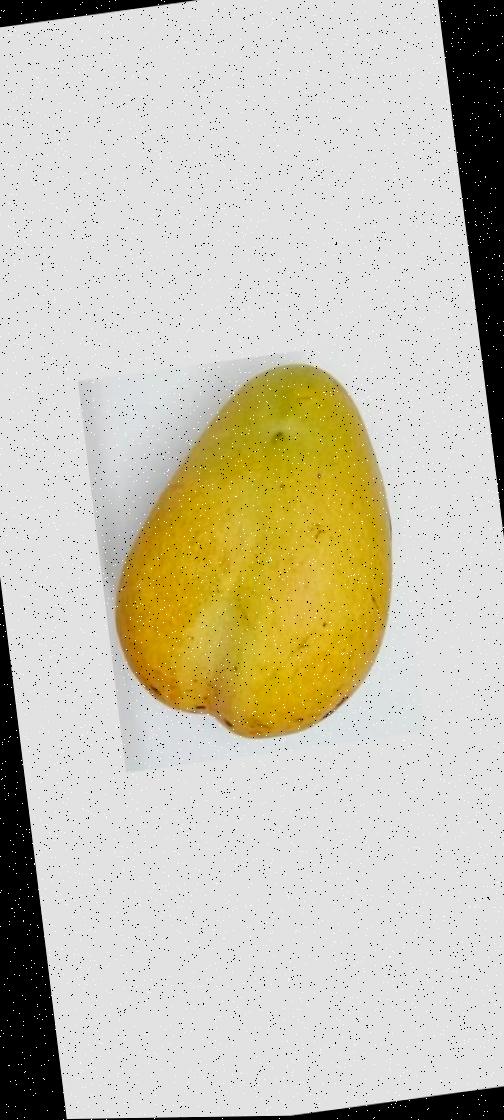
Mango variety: Bari-11